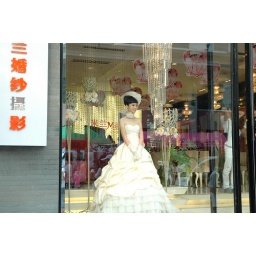
a real girl in window display